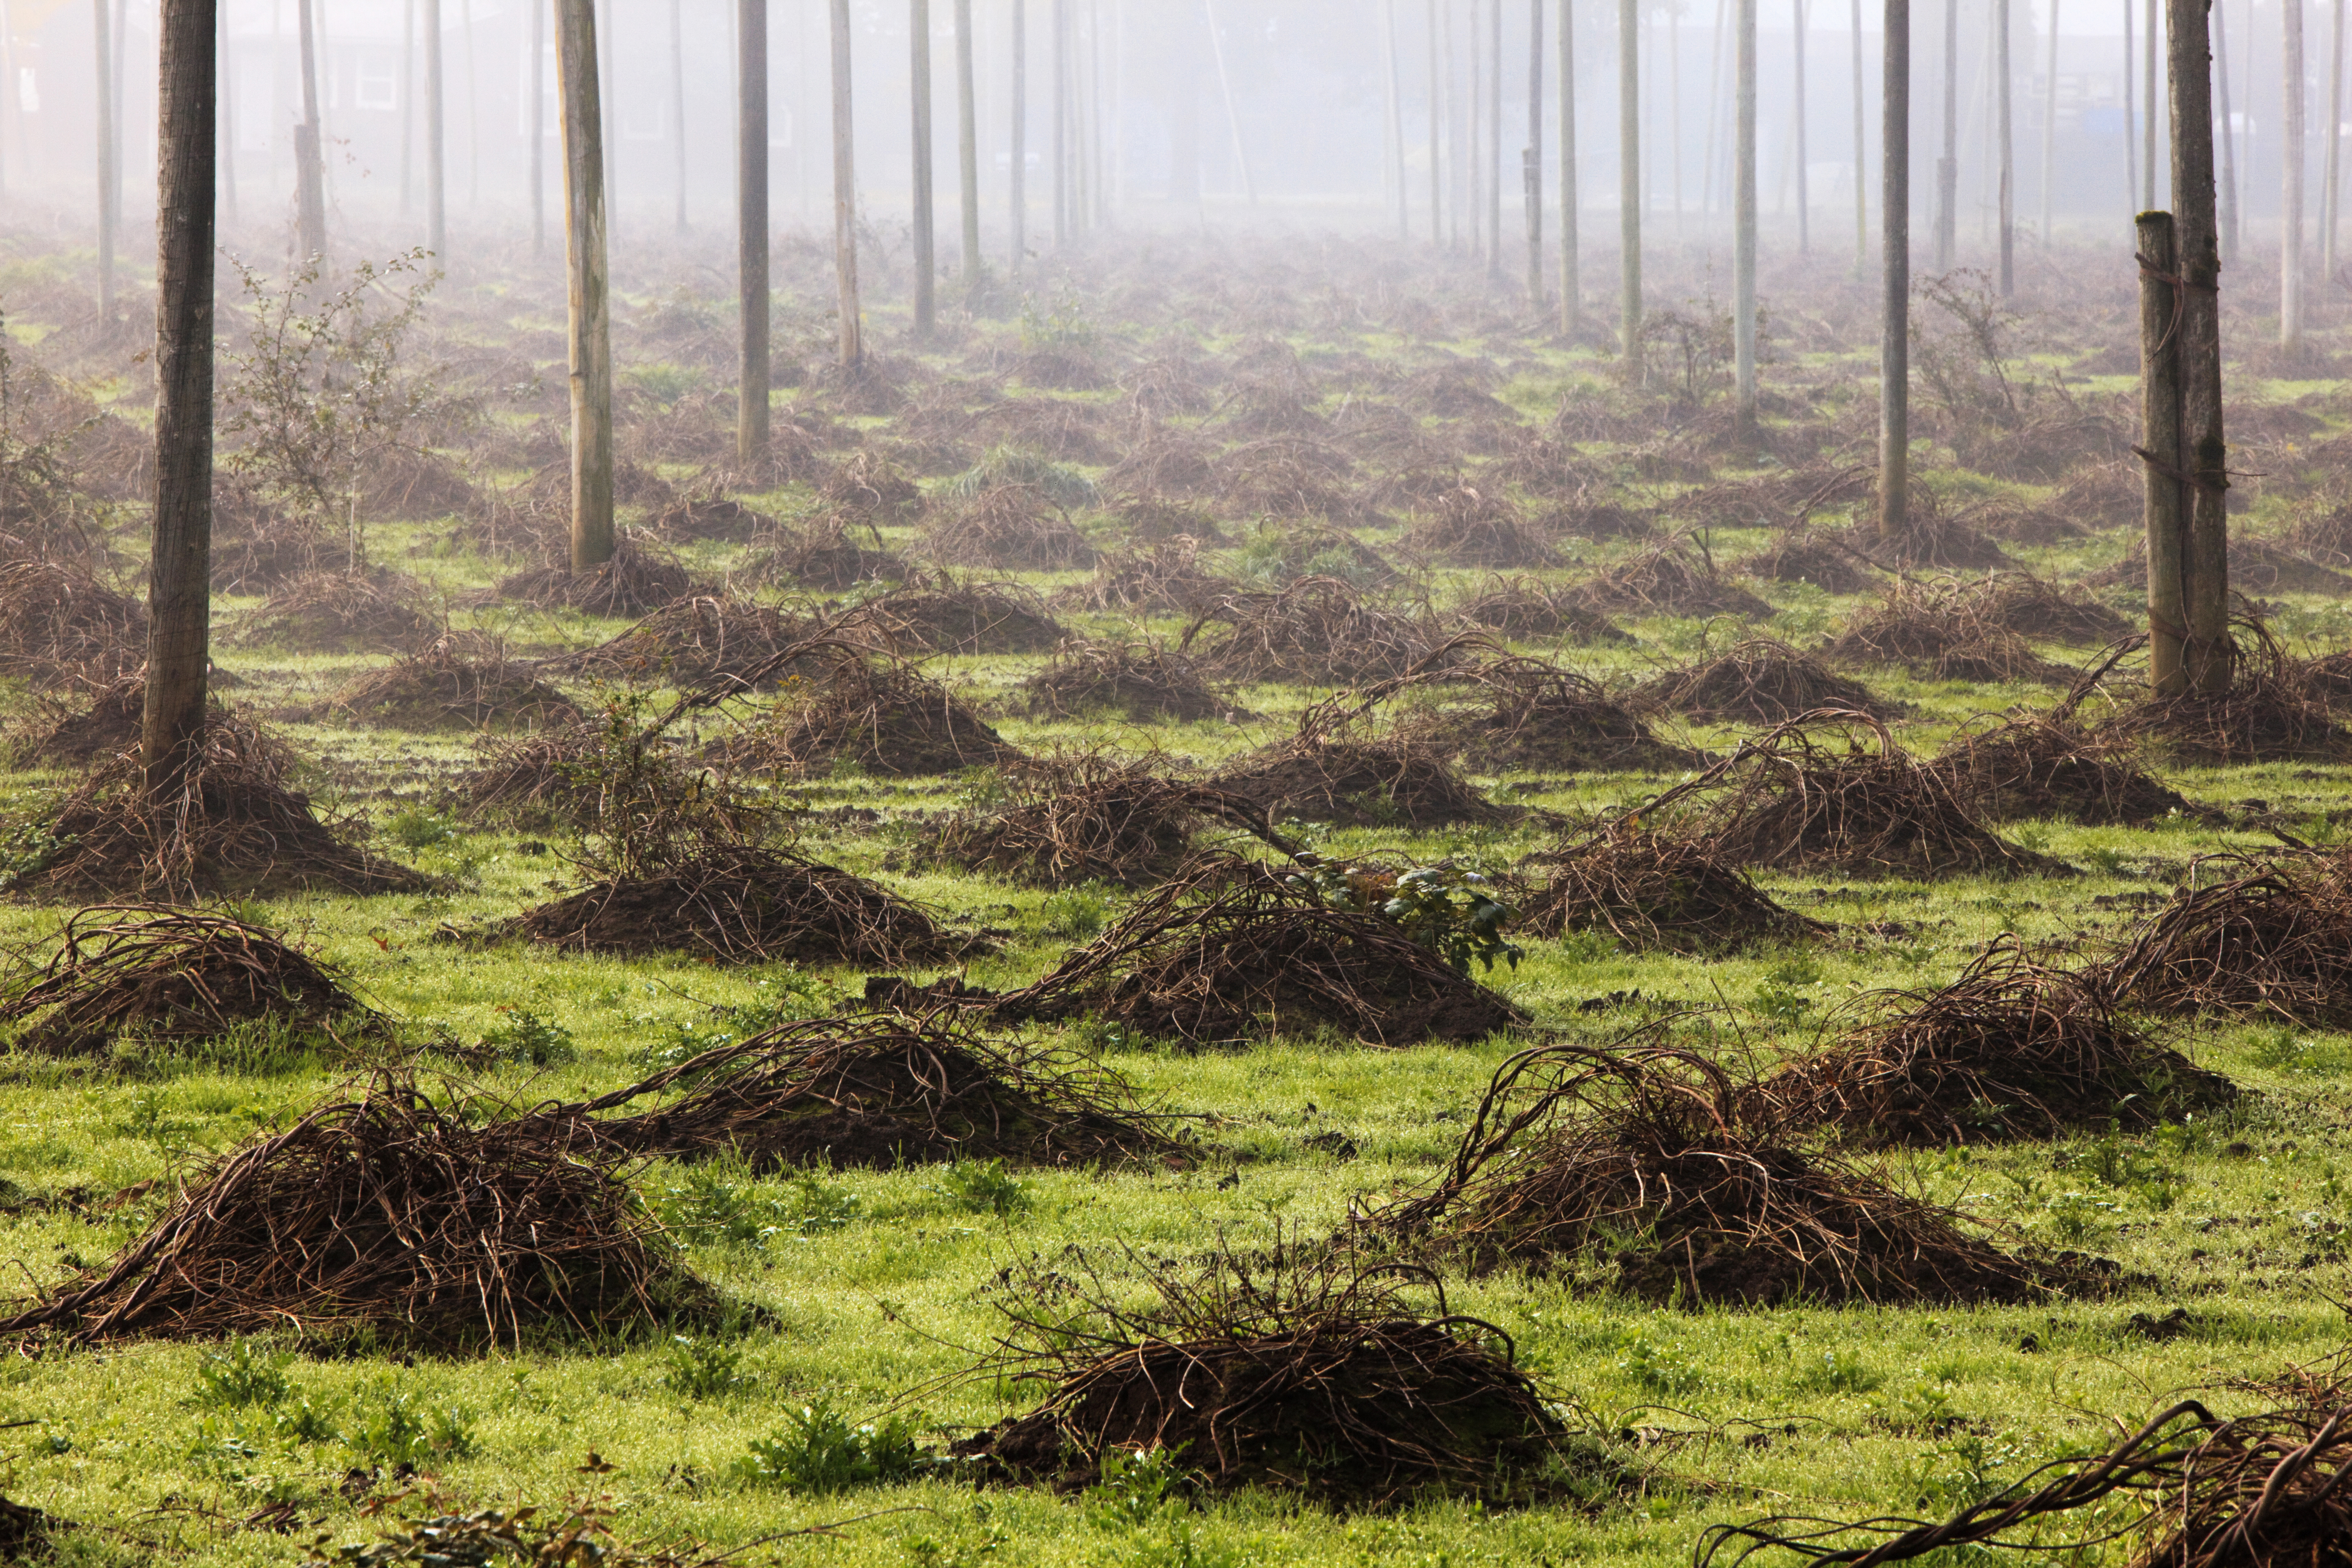
tree, forest, grass, swamp, cold, fog, field, green, jungle, soil, agriculture, aurora, hop, is, vegetation, rainforest, little, wetland, plantation, up, poles, images, woodland, habitat, ecosystem, oregon, ian, sane, rural area, piles, piling, hubbard, everything, fellers, natural environment